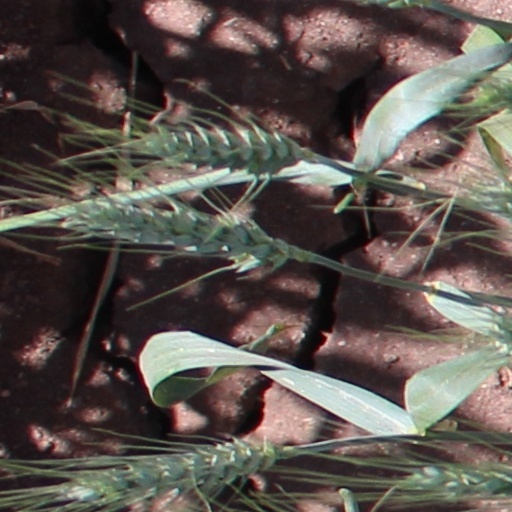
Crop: wheat